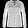
Label: Shirt